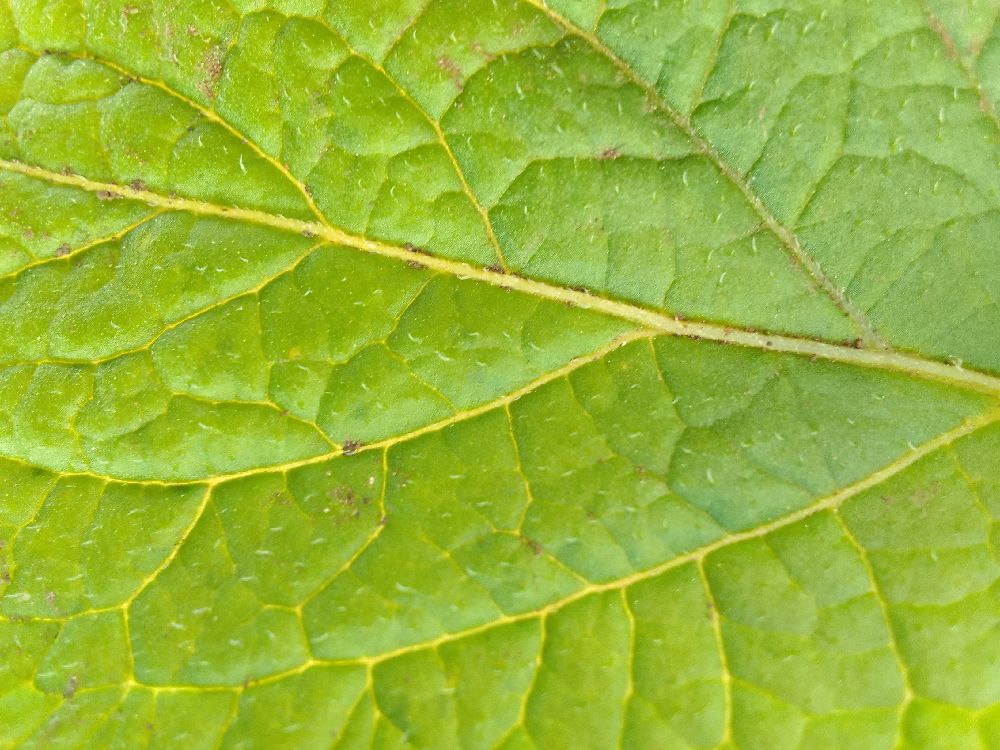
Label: Healthy